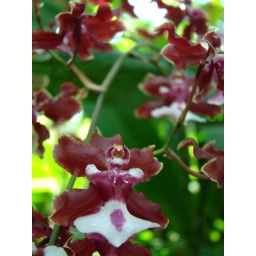
Orchids in the butterfly house